The Butchers

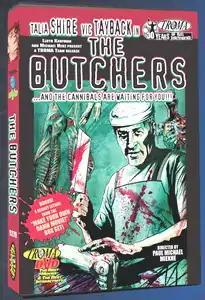
DVD Cover

The Butchers (also known as Maxie and Murderer's Keep) is a 1970 thriller set in Crockett, California and directed by Paulmichael Miekhe and distributed by Troma Entertainment.